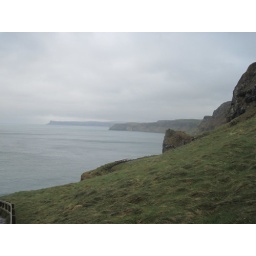
Tuesday, April 5 in Northern Ireland. County Antrim, Bushmill's Distillery, the Giant's Causeway and the coast of Northern Ireland by bus